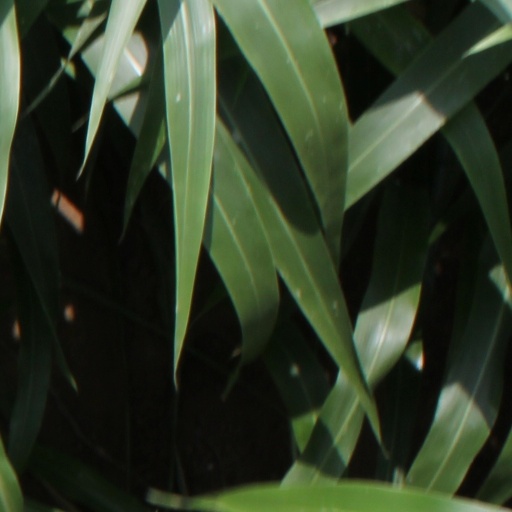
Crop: sorghum